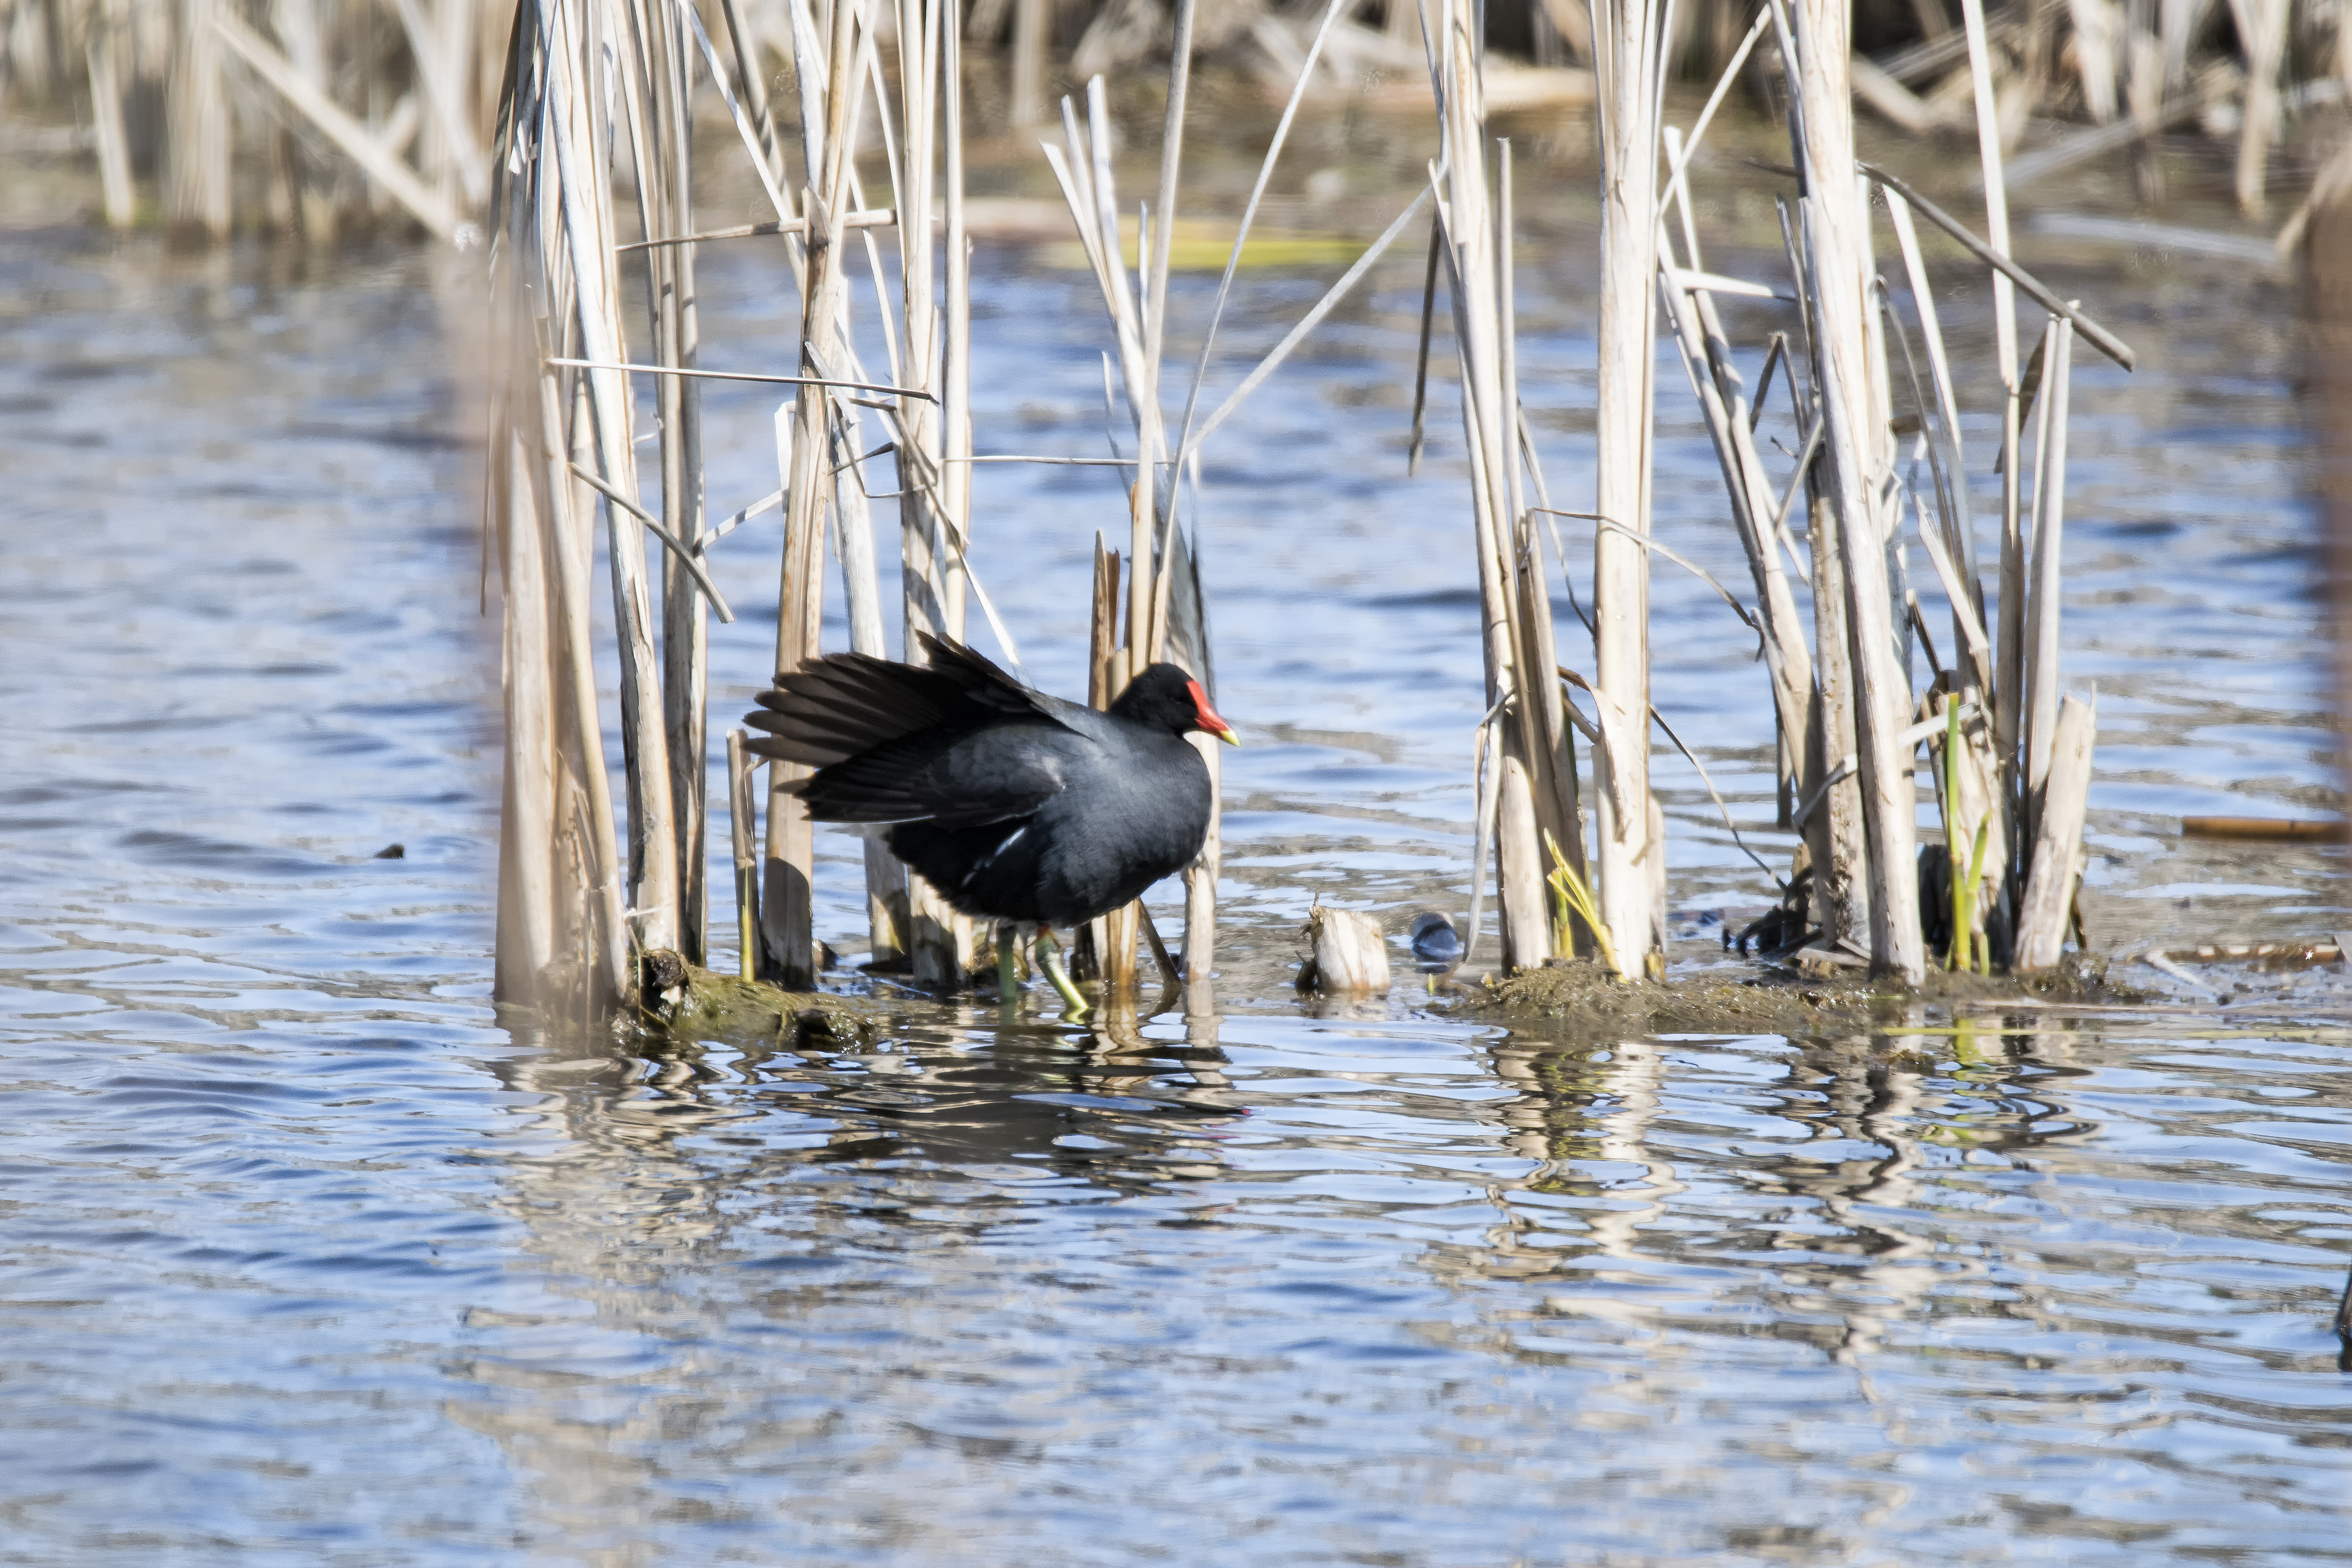
water, nature, bird, wildlife, reflection, fauna, duck, canada, wetland, vertebrate, common, quebec, water bird, sherbrooke, oiseau, damrique, gallinule